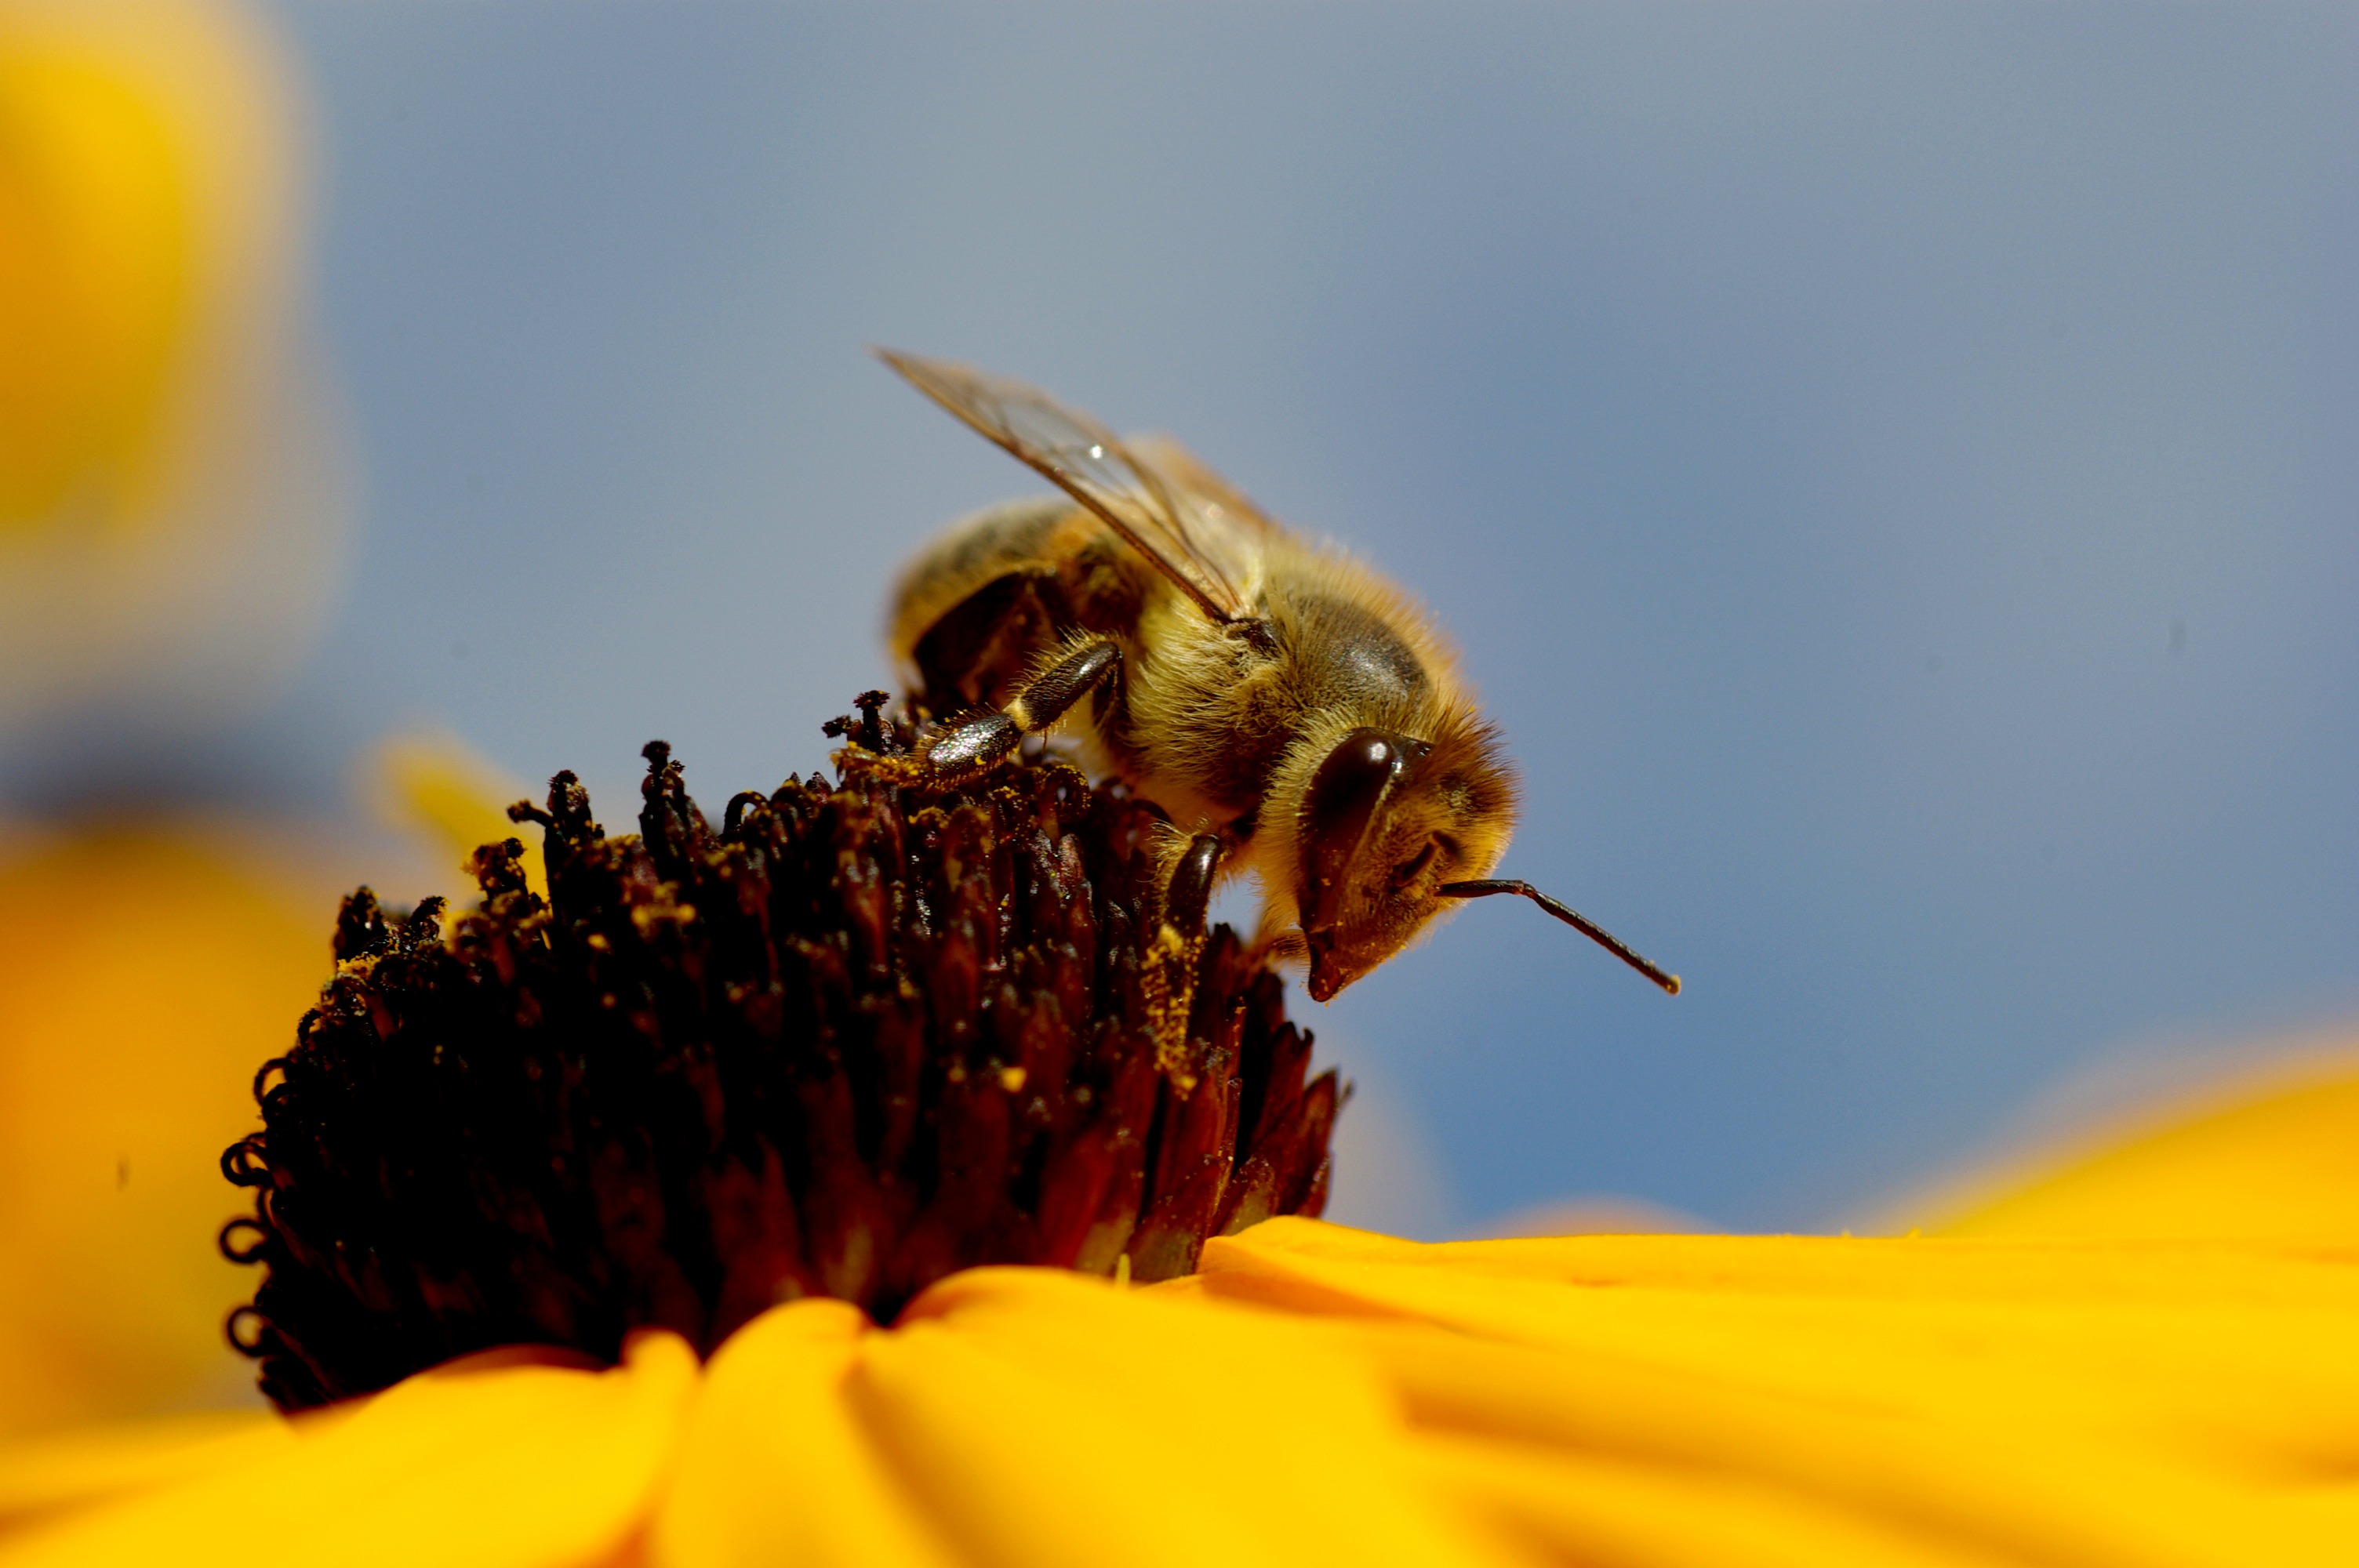
nature, blossom, plant, sky, sun, flower, bloom, summer, wildlife, pollen, spring, insect, macro, blue, yellow, garden, close, invertebrate, yellow flower, close up, cheerful, bee, sun flower, bumblebee, nectar, composites, macro photography, arthropod, honey bee, summer flower, hard working, bee pollen, pollinator, busy bee, membrane winged insect